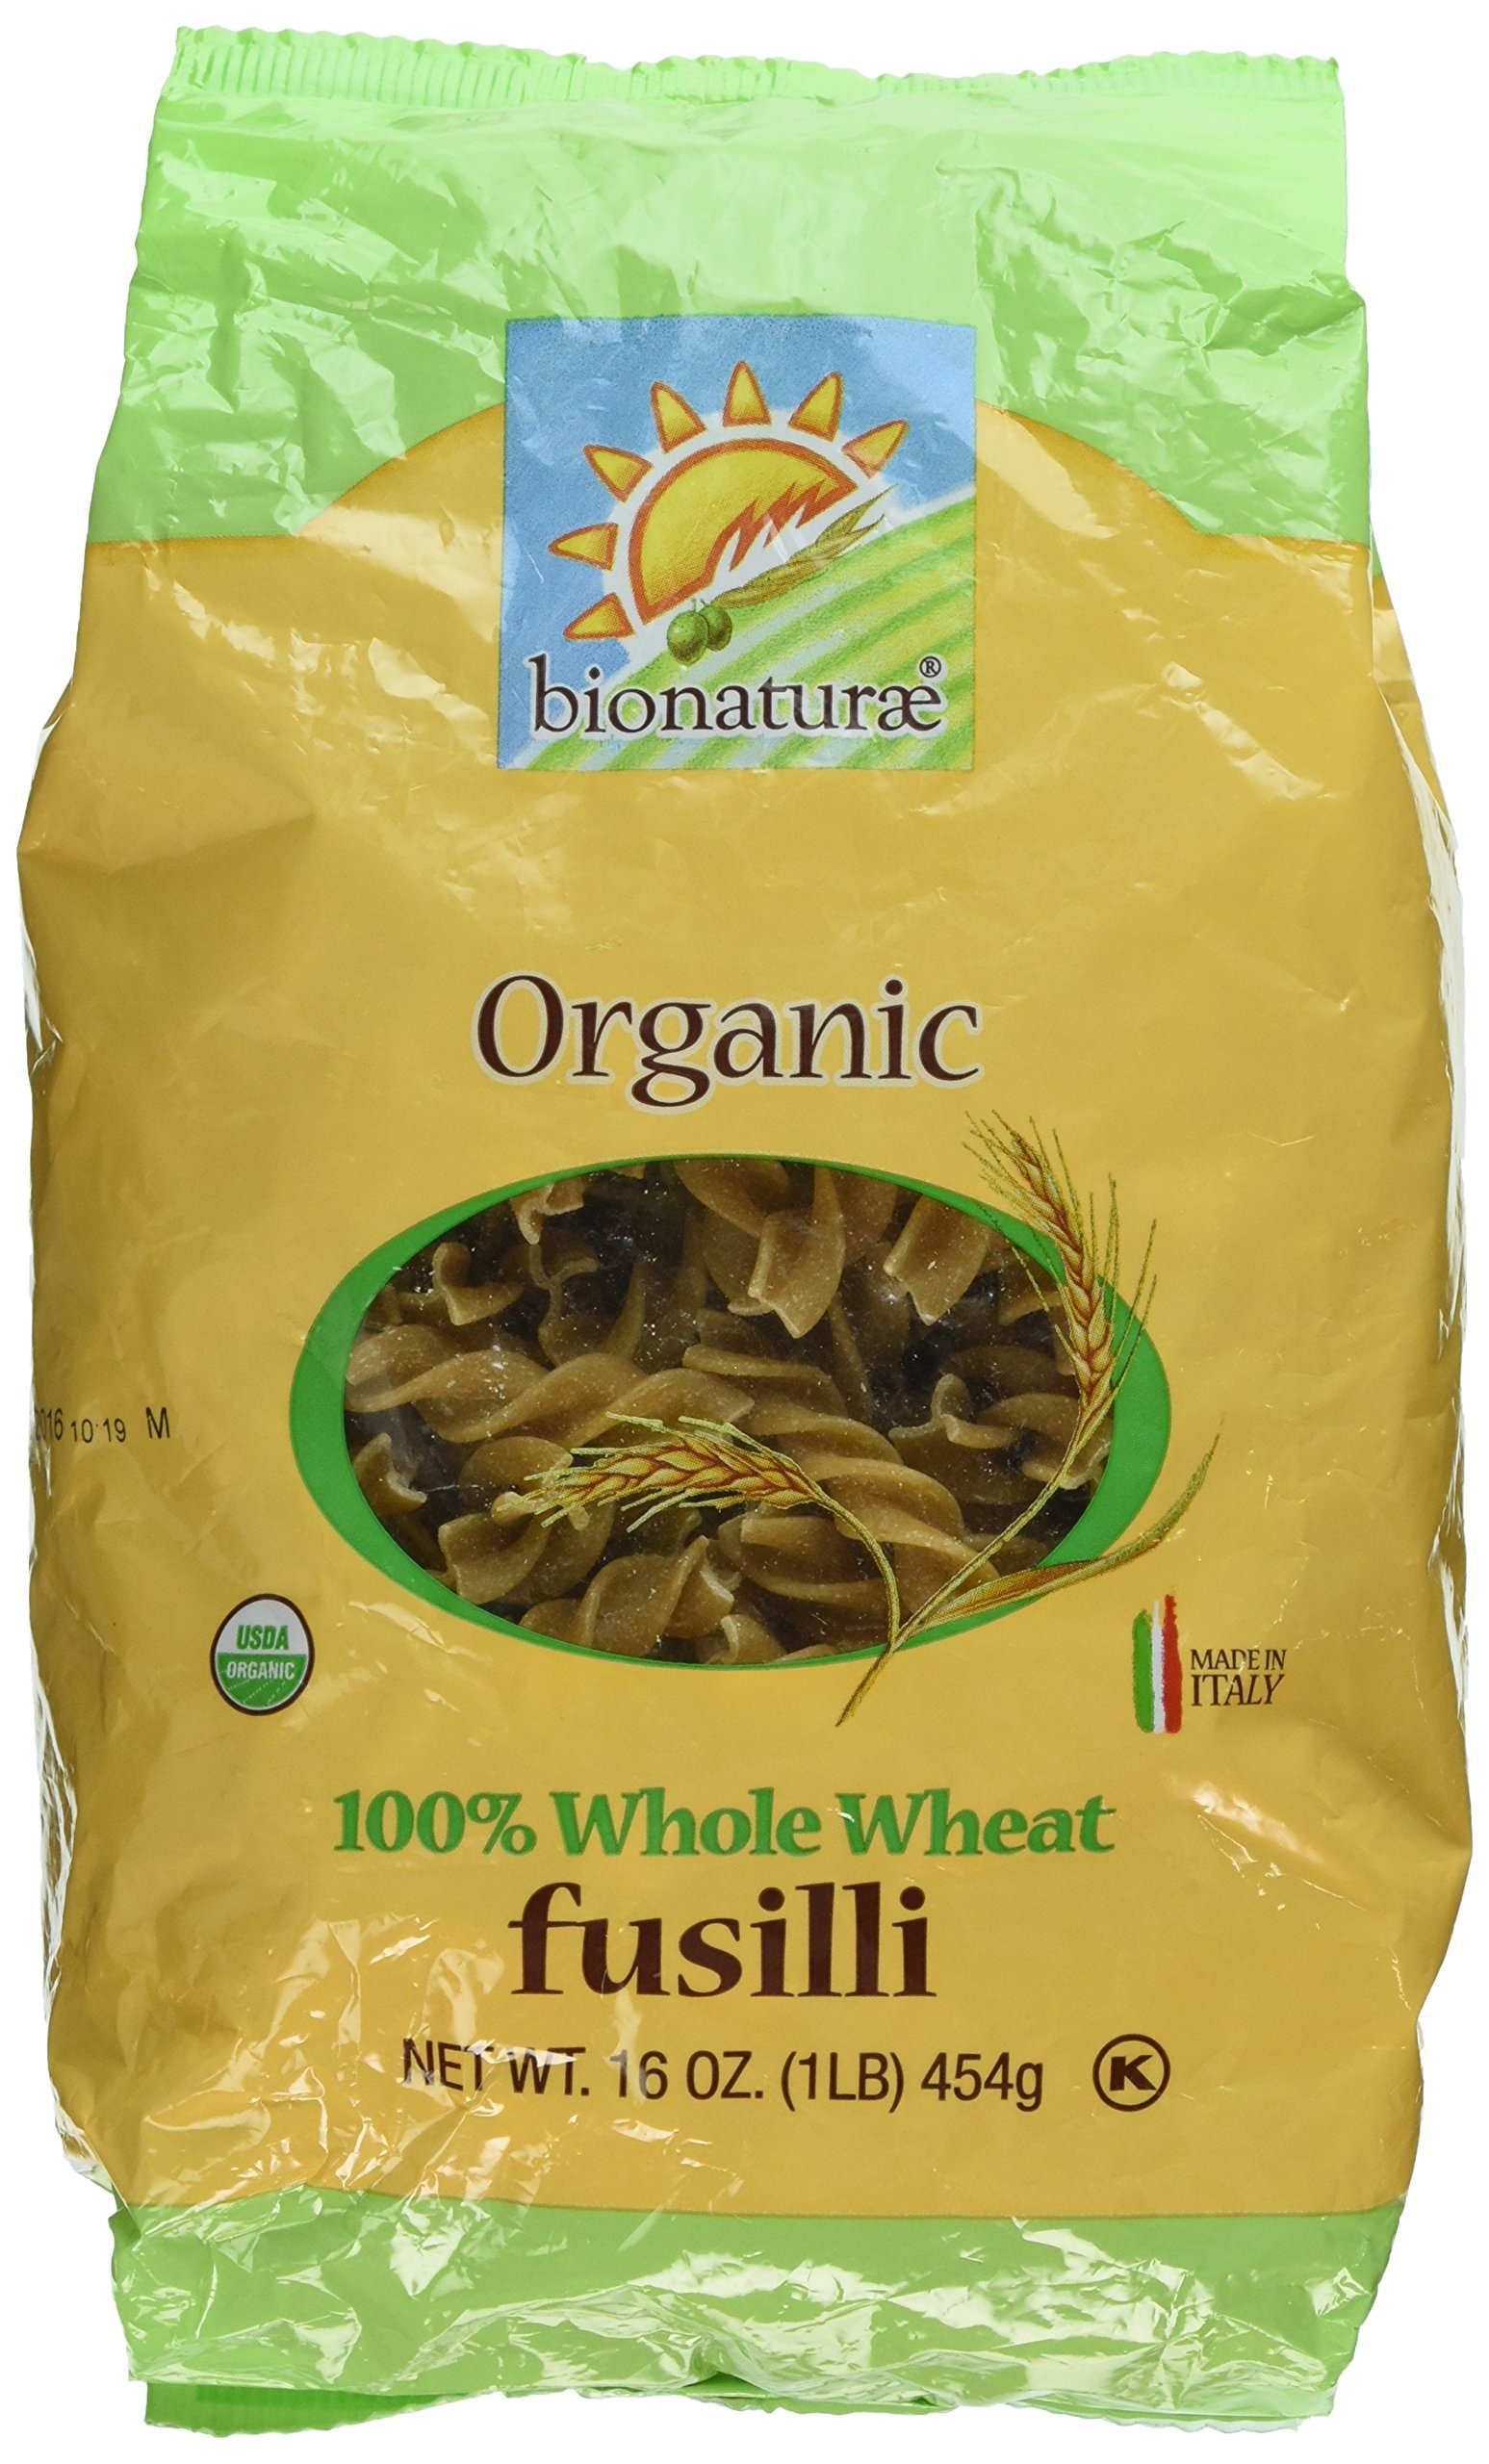
Item Name: Bionaturae 05608-3pack Bionaturae Fusilli Whole Wheat Pasta - 1 Pound (Pack of 3)
Value: 48.0
Unit: Ounce

Price: 3.59